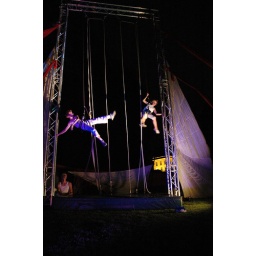
Icarus try-out tijdens Kleuren van de Nacht in Sonsbeek door Circus Poehaa